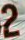
Number: 2